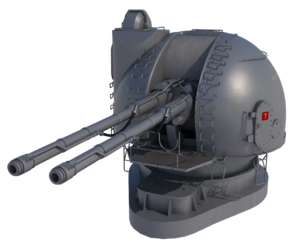
Canon de marine russe AK-130. Double tube, refroidi par eau, avec recul, tourelle actuellement en service dans la marine russe